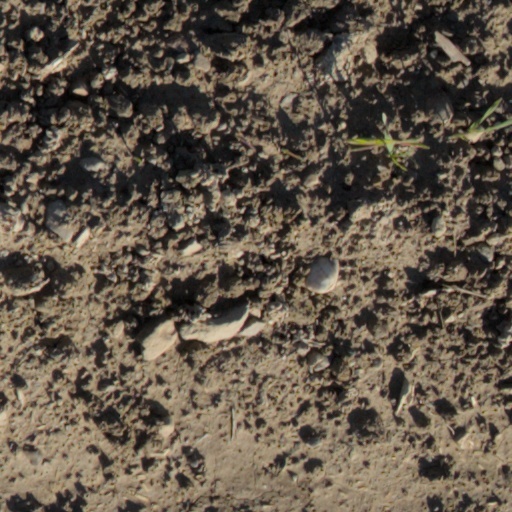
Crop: wheat